Fabio Taglioni

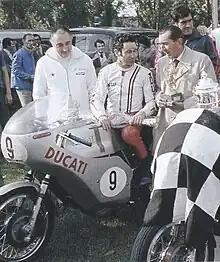
Fabio Taglioni (right) and Bruno Spaggiari at the 1972 Imola 200

Born in Lugo di Romagna, he was chief designer and technical director of Ducati from 1954 until 1989. His desmodromic 90° L-twin engine design is still used in several current Ducati motorcycles. Among the many race victories of his early desmo twin, the 1978 legendary return of Mike Hailwood at the Isle of Man is perhaps the most memorable.